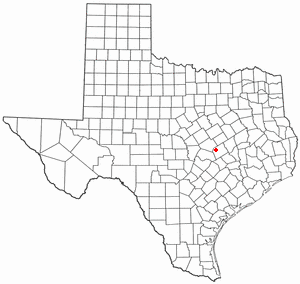
La ville de Buckholts est située dans le comté de Milam, dans l’État du Texas, aux États-Unis. Sa population s’élevait à 515 habitants lors du recensement de 2010, estimée à 519 habitants en 2016.